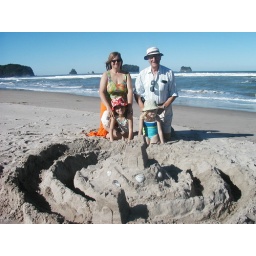
Family by beach castle 3.06